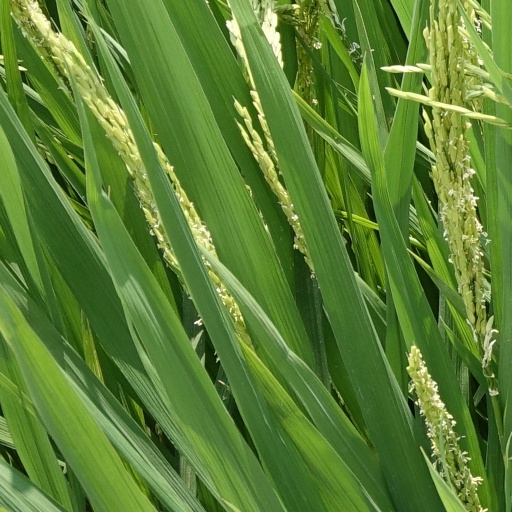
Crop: rice